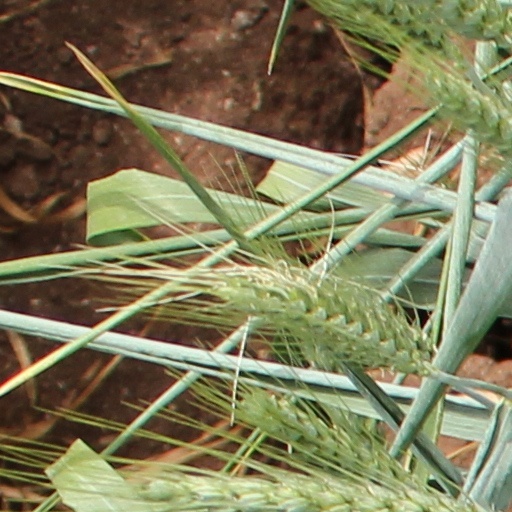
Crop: wheat